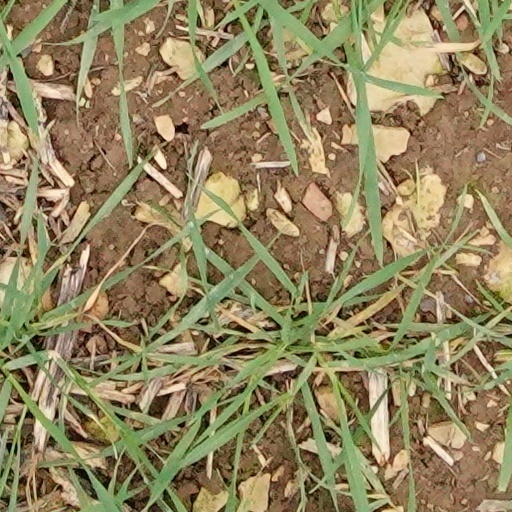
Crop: wheat